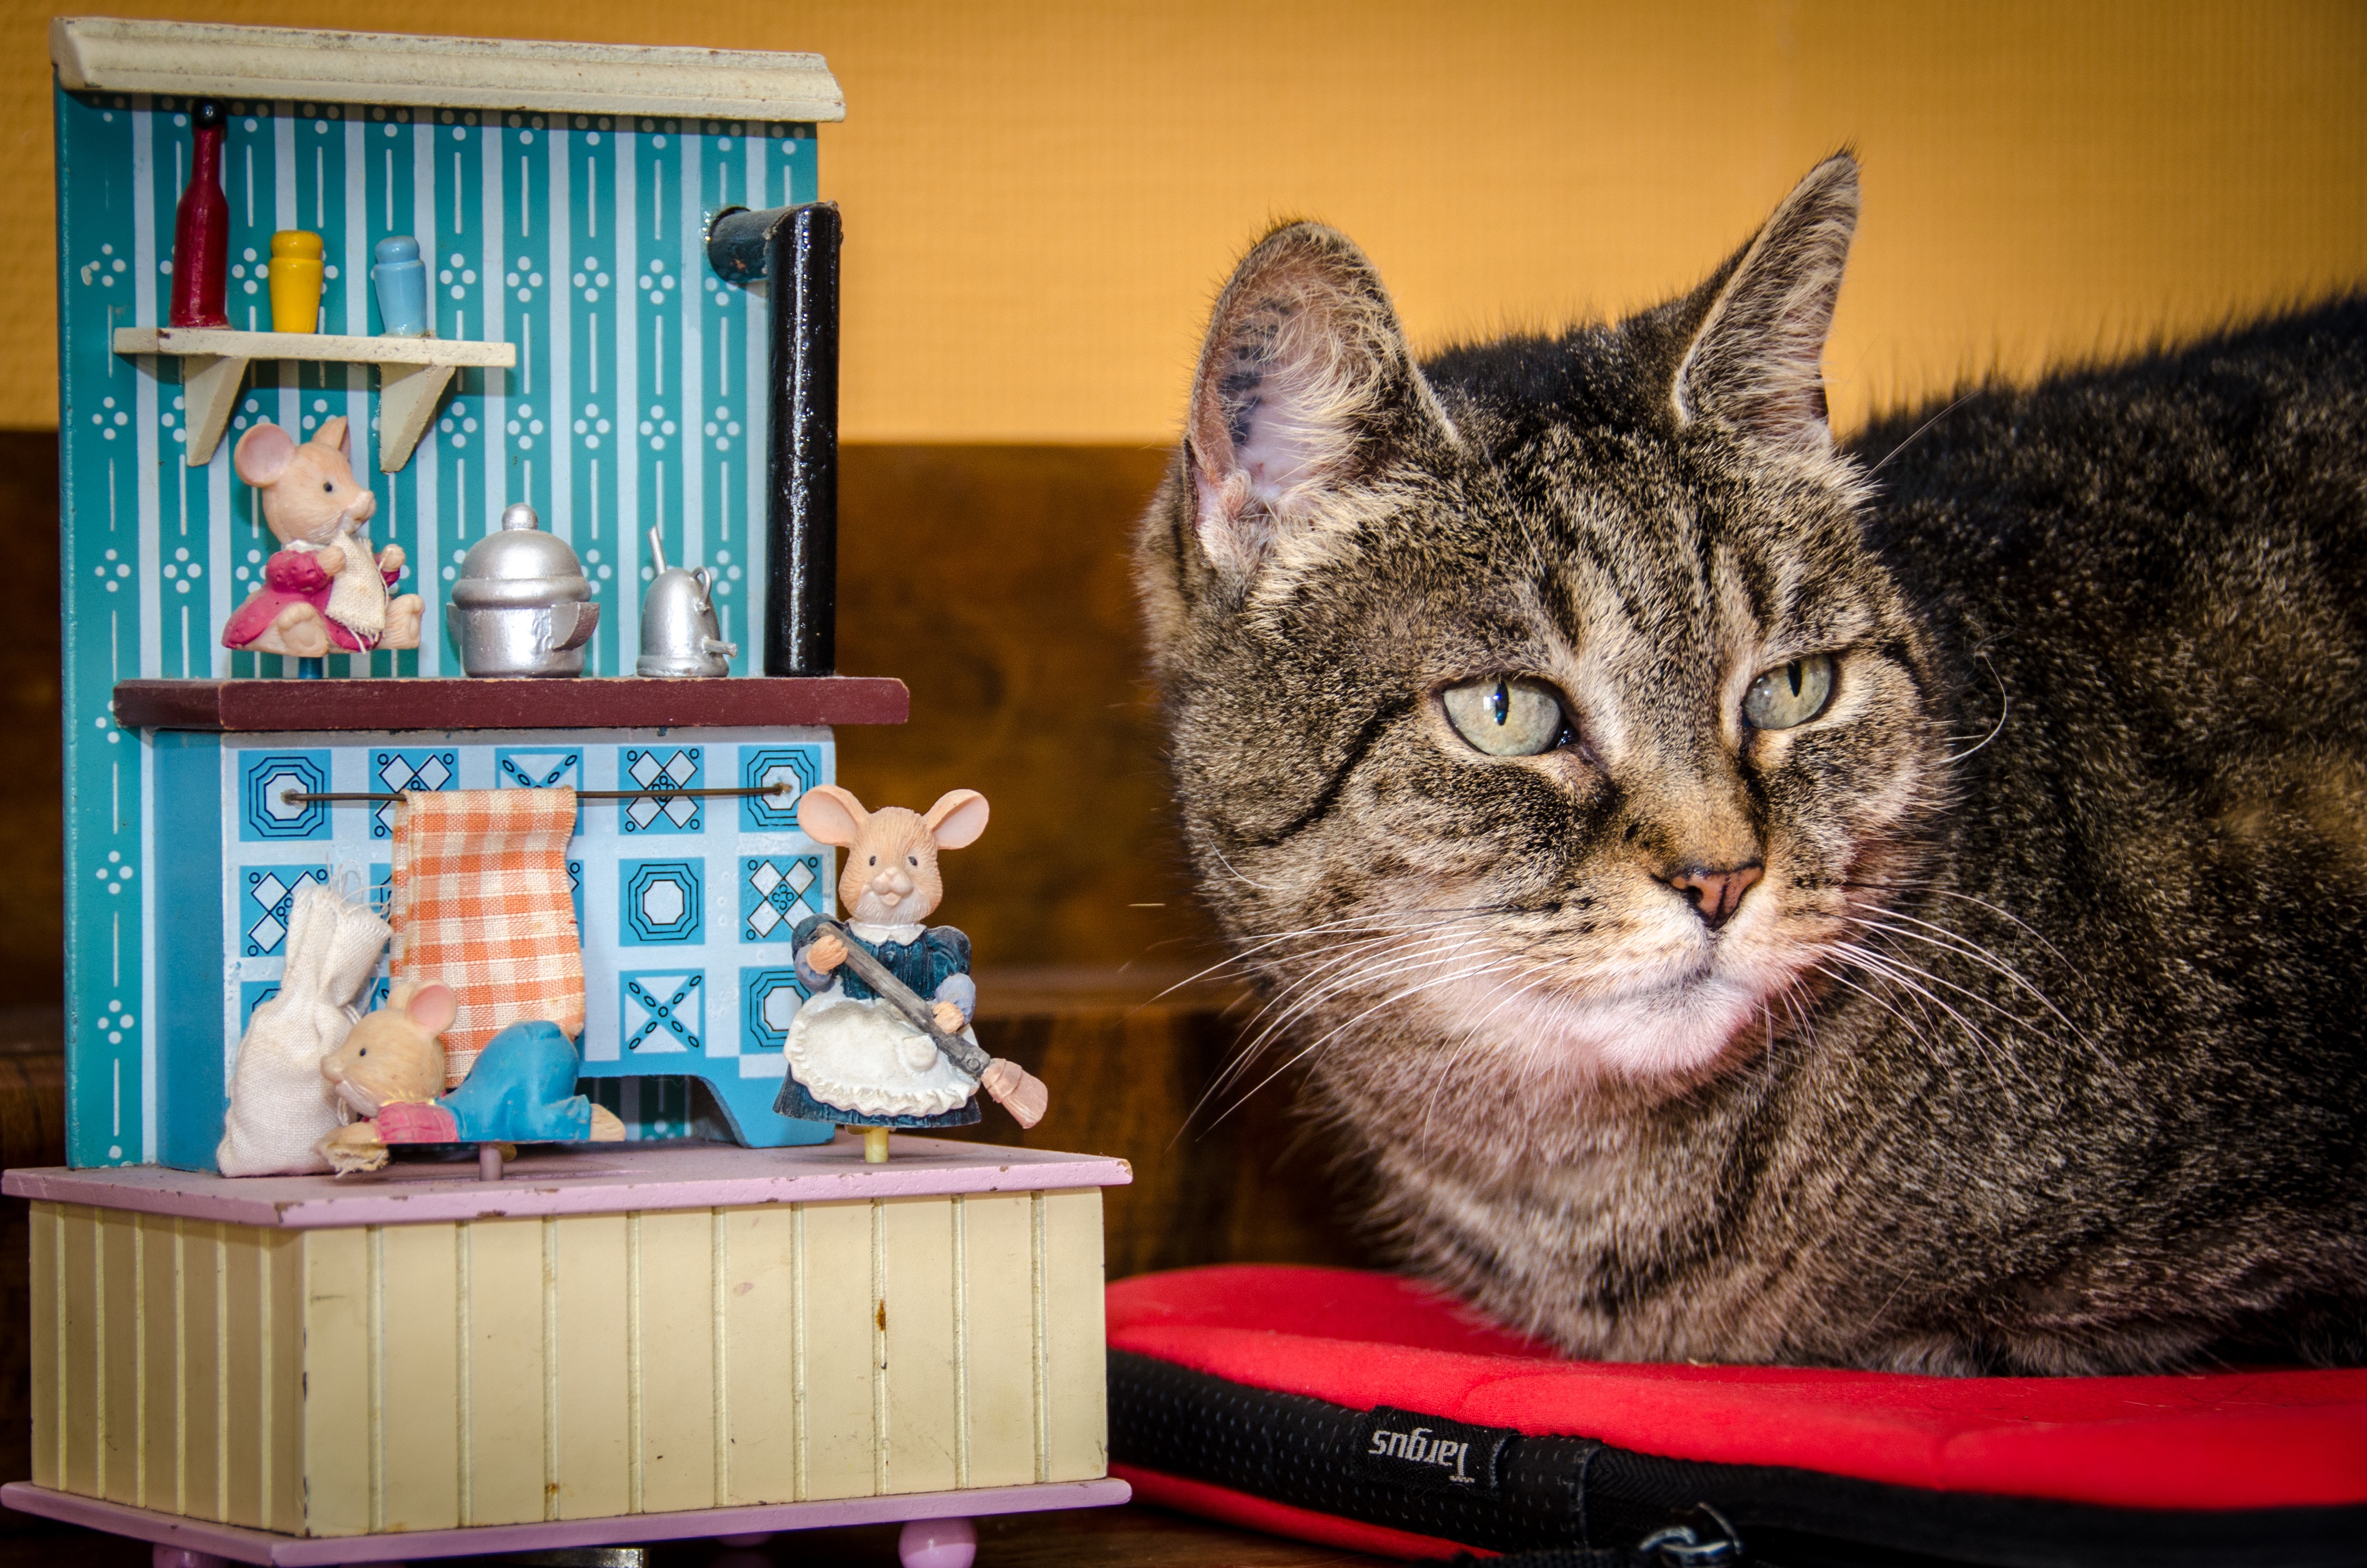
mouse, kitten, cat, mammal, whiskers, toys, guard, attention, music box, misunderstanding, small to medium sized cats, cat like mammal